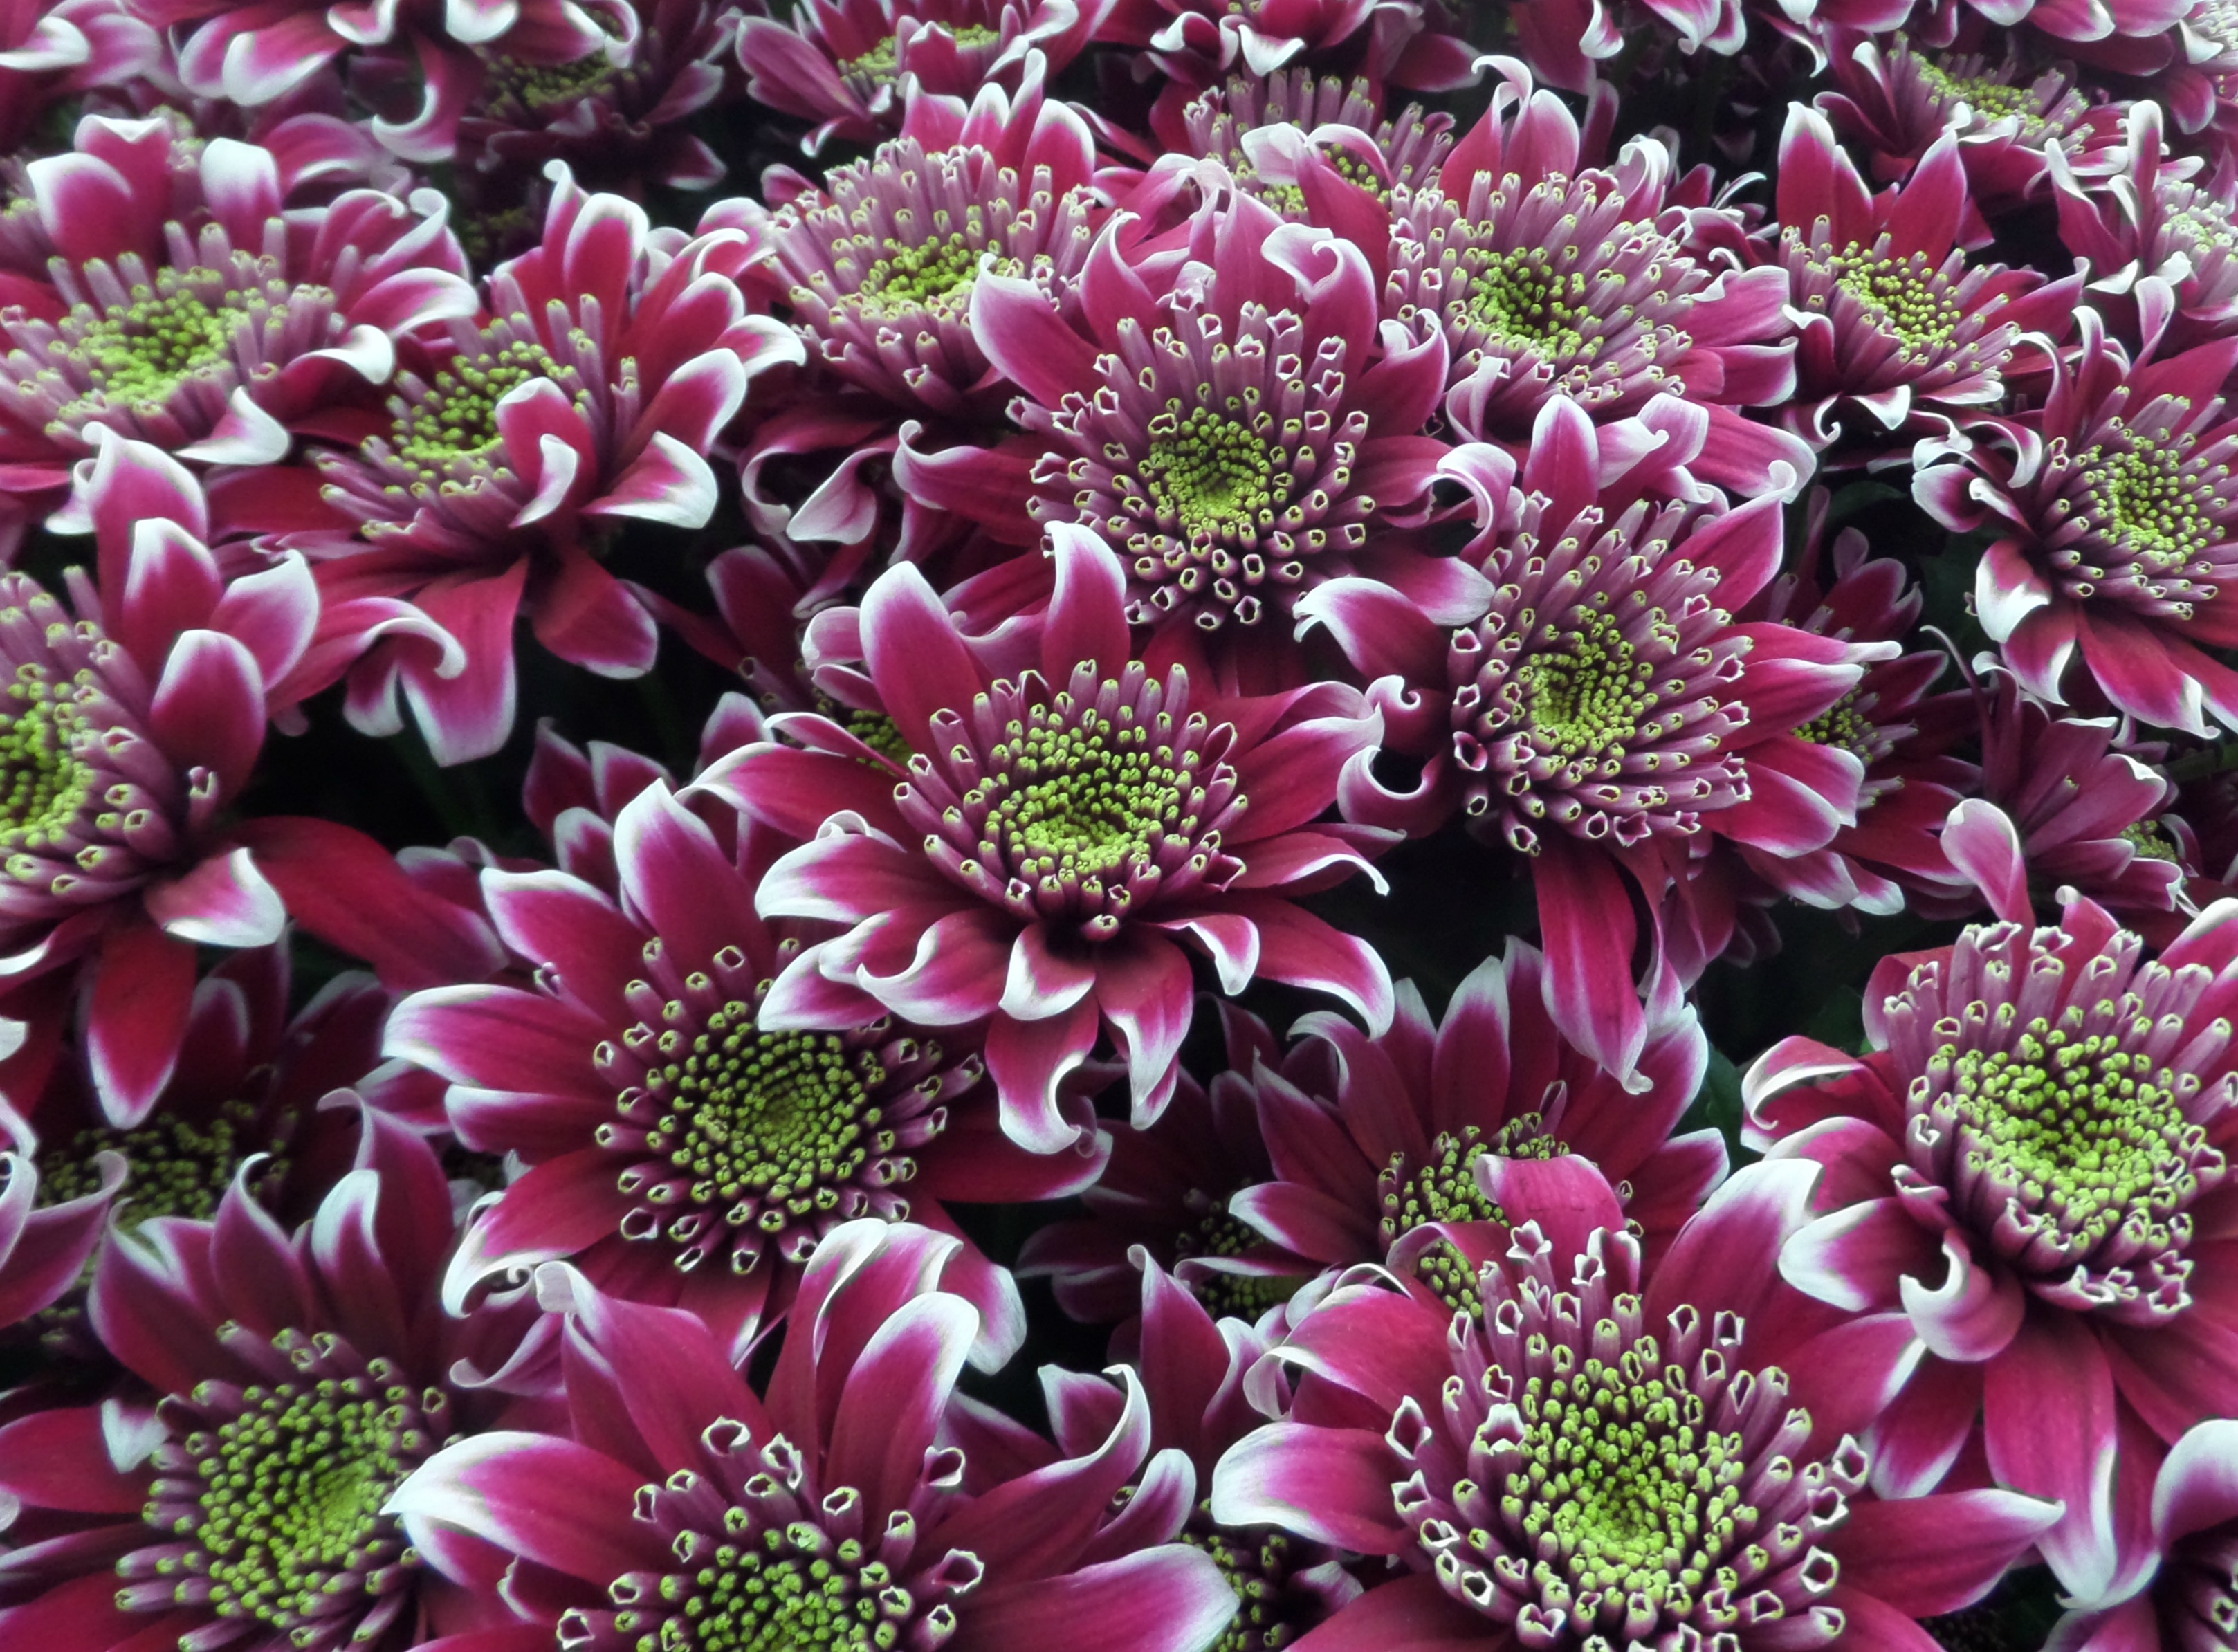
nature, blossom, plant, white, flower, purple, petal, bloom, summer, bouquet, spring, color, botany, pink, flora, botanical, flowers, gardening, floristry, pink flowers, flowering plant, daisy family, chrysanthemum blooms saba, land plant, chrysanths